Fireworks policy in the Netherlands

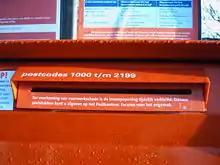
A mailbox made "hufterproof" ("asshole-proof") to prevent vandals from inserting fireworks.

Fireworks in the Netherlands are known to cause various negative effects to users, bystanders and people living nearby, especially around New Year's Eve, when extra police, firefighters and paramedics are deployed to control the situation. Which measures do and do not work, and how matters may be improved without 'ruining the party', is subject to ongoing discussion. The negative effects of fireworks can be divided into: